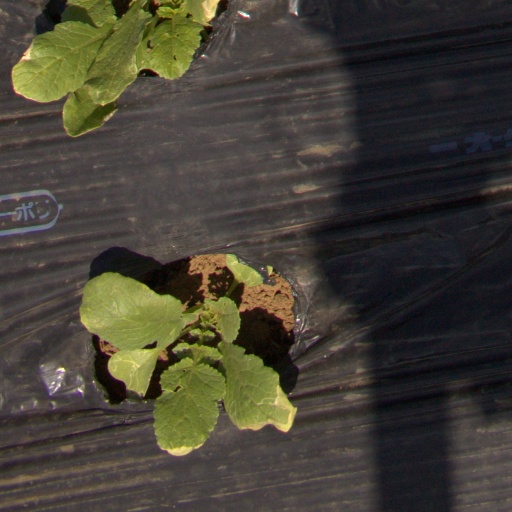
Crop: Jerusalem artichoke